Honda HA-420 HondaJet

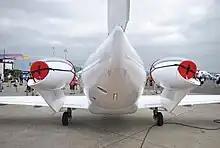
Rear view of the aircraft's overwing podded engine configuration

In May 2018, the $5.2 million (as of 2018) HondaJet Elite was revealed, with an expanded performance envelope, improved interior and updated flight deck. The type certificate was amended by the FAA on May 2, 2018, and soon followed by EASA. Honda began deliveries on August 7, 2018.